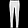
Label: Trouser